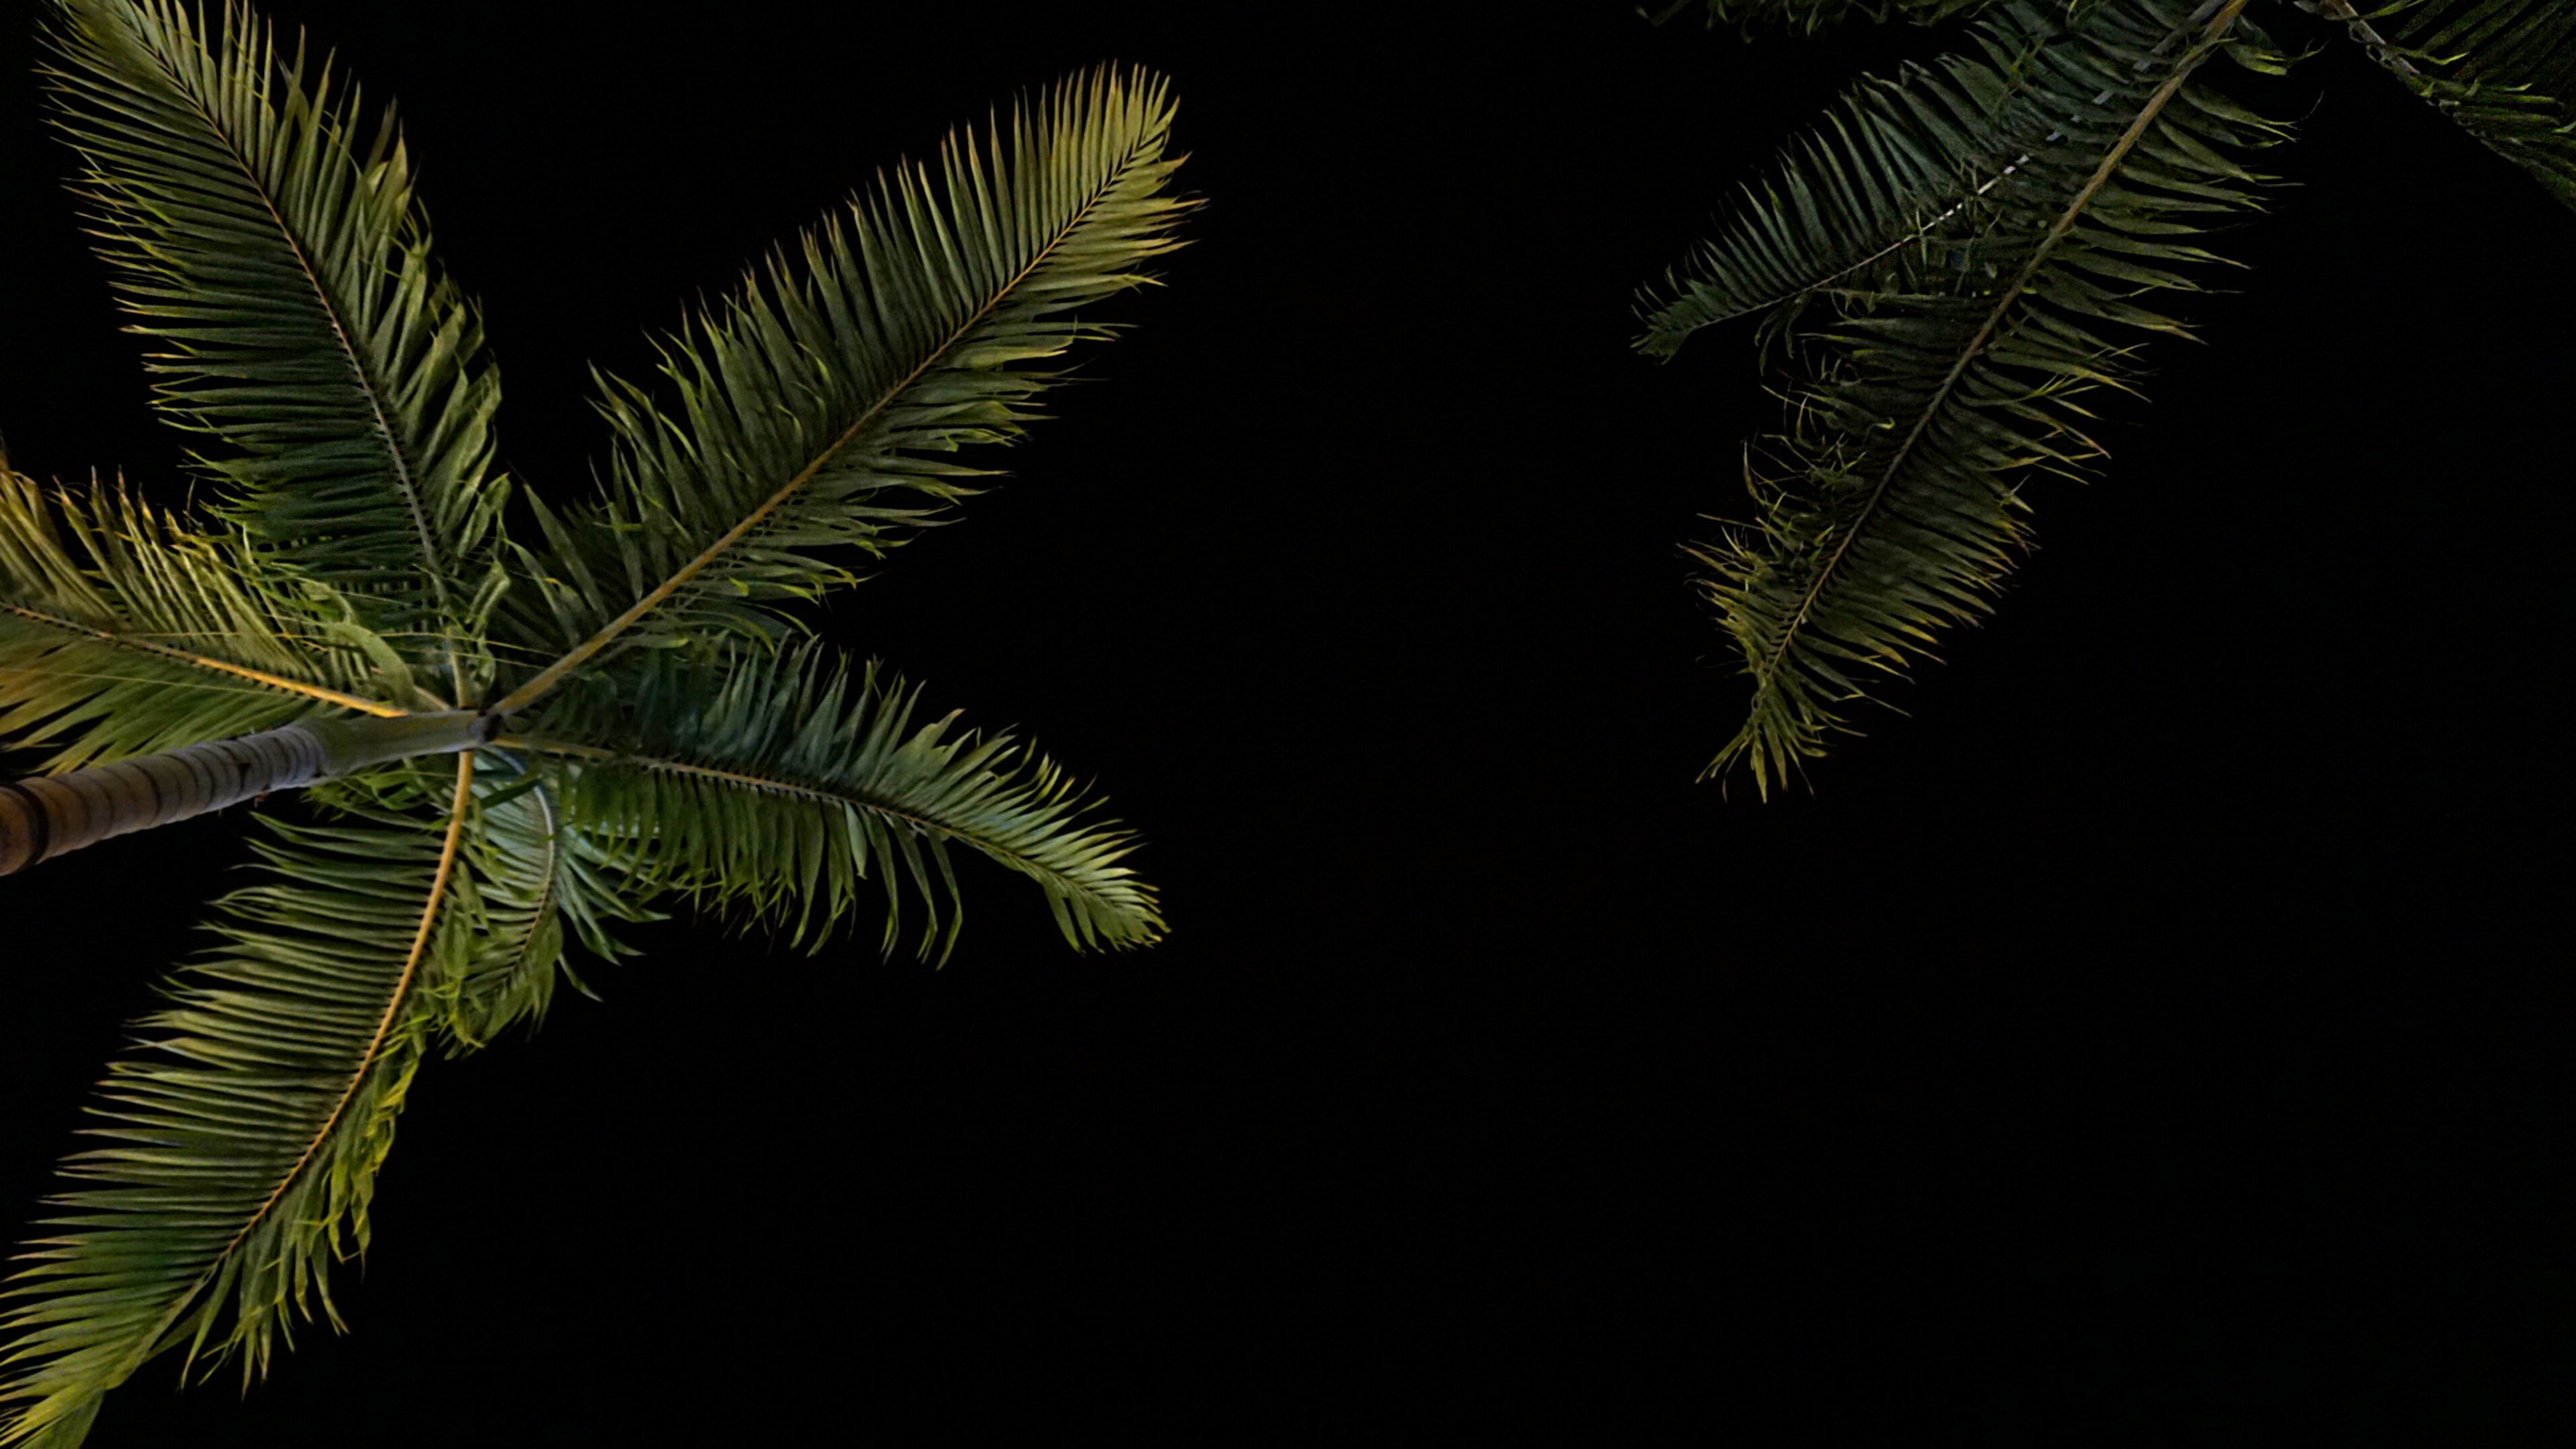
tree, branch, plant, night, palm tree, leaf, flower, foliage, green, botany, flora, under, macro photography, flowering plant, plant stem, woody plant, land plant, arecales, palm family